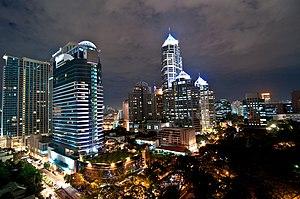
La CRC Tower est un gratte-ciel de 210 mètres construit en 2001 à Bangkok en Thaïlande.